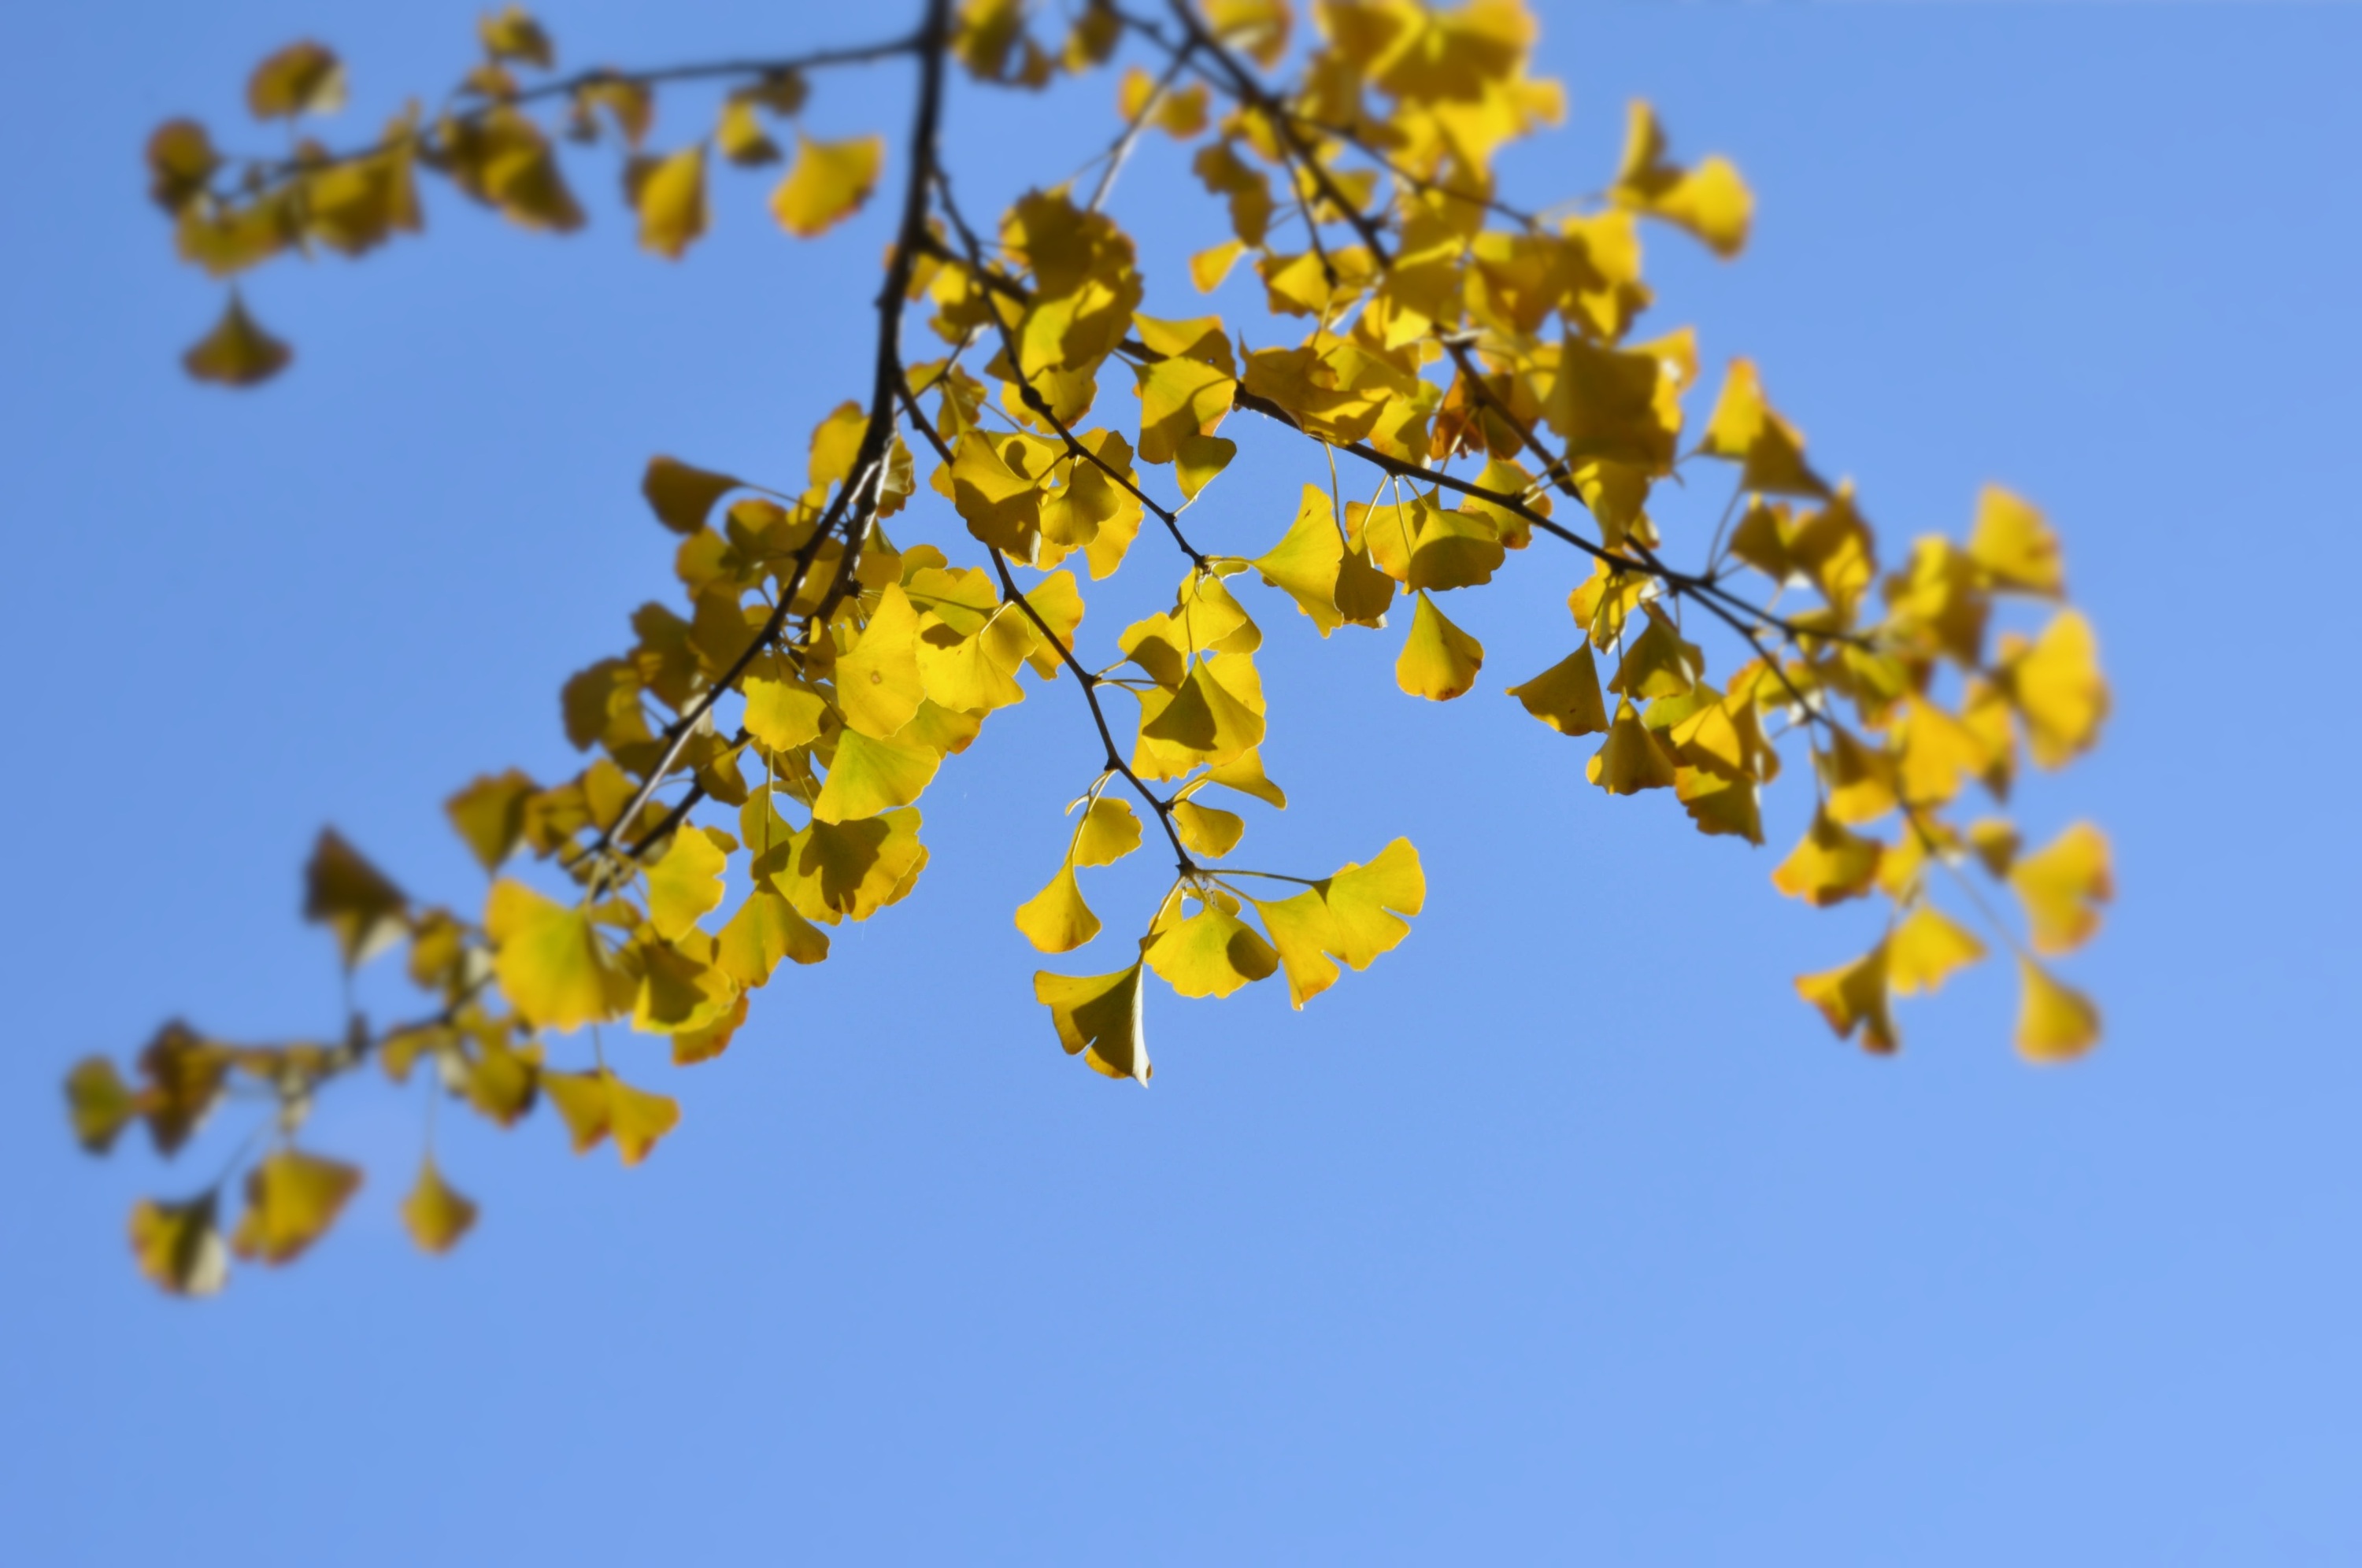
tree, branch, blossom, plant, sky, leaf, flower, food, produce, yellow, rapeseed, trees, ginkgo, the scenery, flowering plant, maidenhair tree, kentucky, land plant